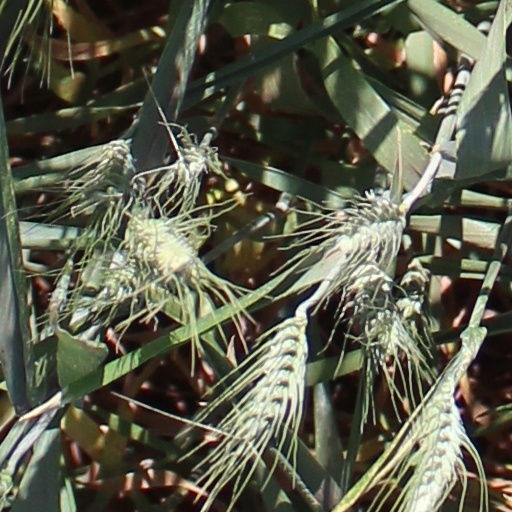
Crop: wheat